Dombasle-devant-Darney

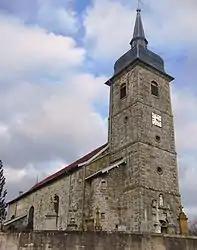
The church in Dombasle-devant-Darney

Dombasle-devant-Darney (literally "Dombasle before Darney") is a commune in the Vosges department in Grand Est in northeastern France.